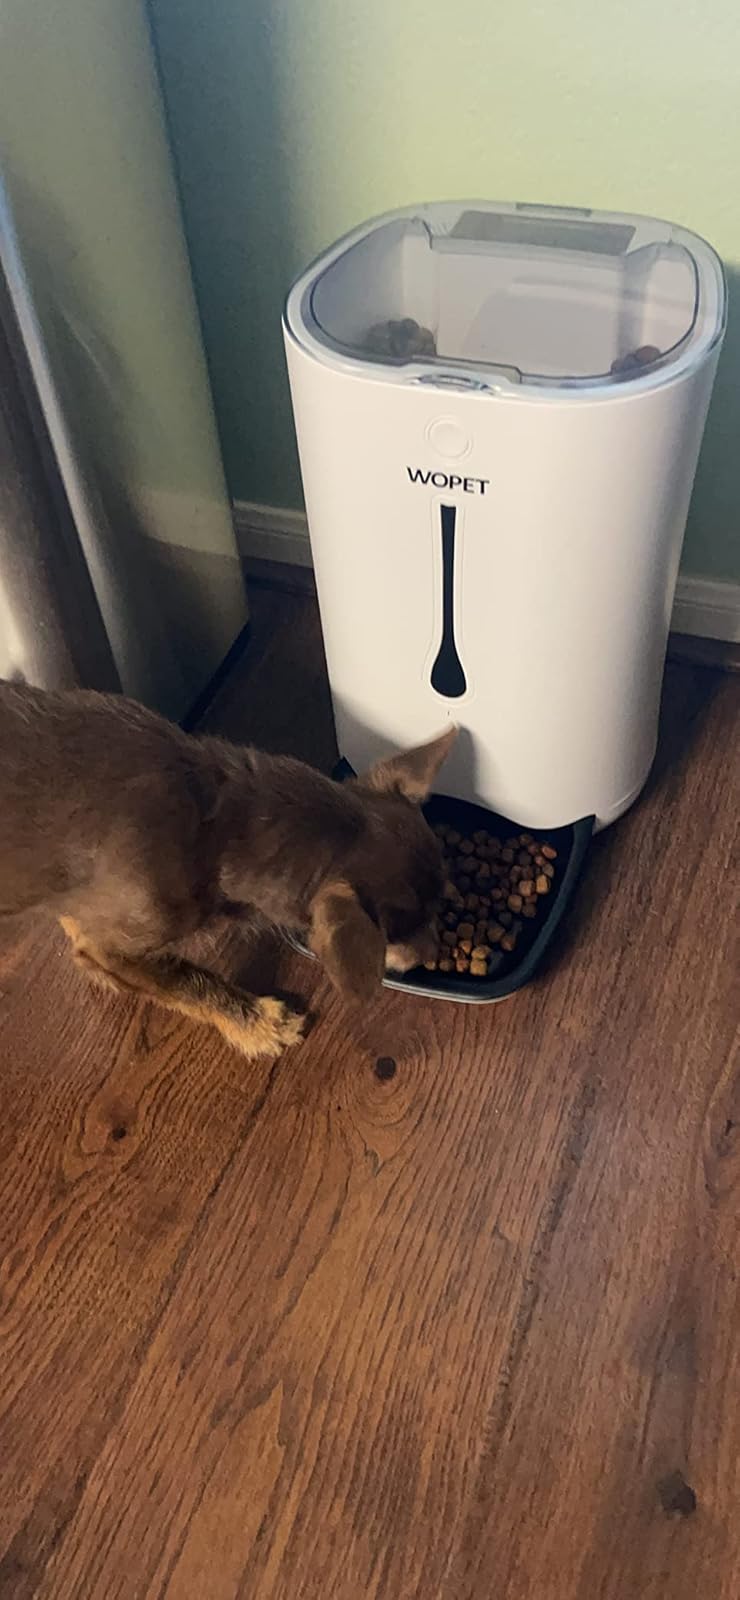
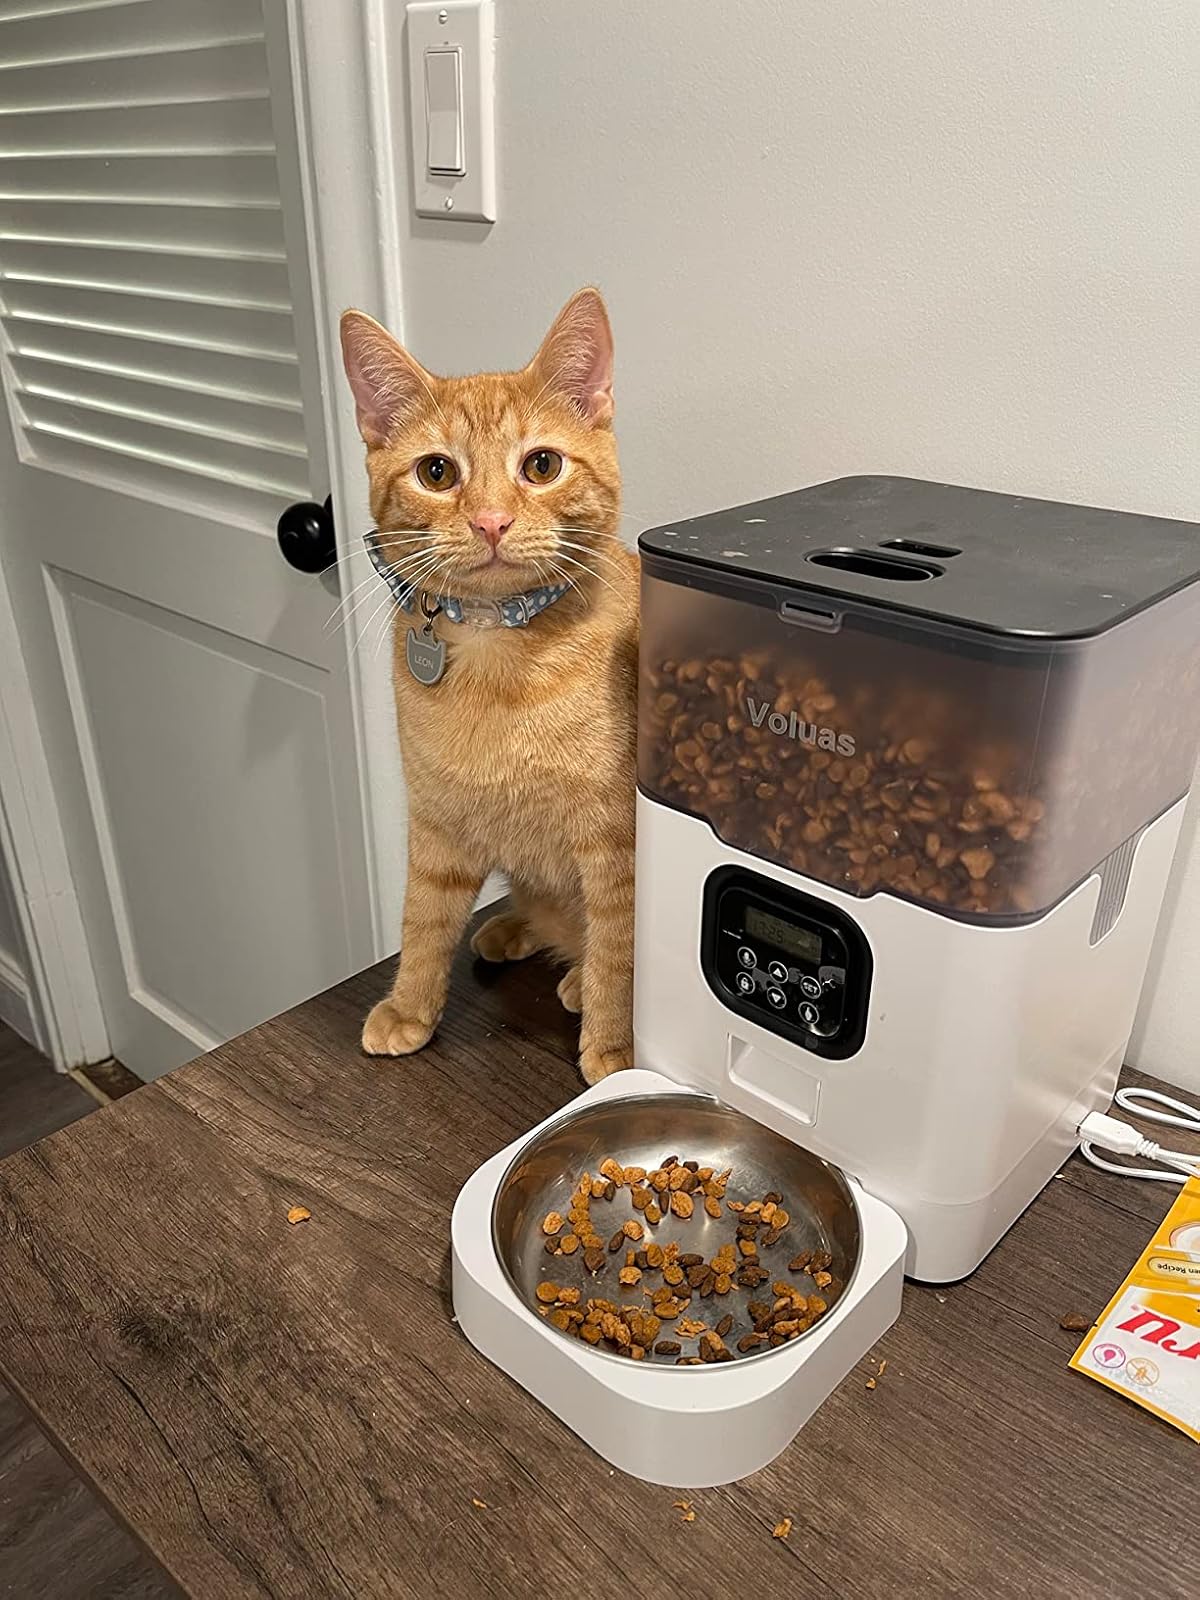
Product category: items_feeder
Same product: no